Juliaca massacre

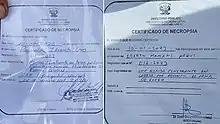
Autopsy documents showing cause of deaths by firearm projectiles

Investigations of bullet fragments present in 9 individuals killed in the protests showed that 6 of the dead had 7.62×39mm rounds in their bodies, 2 had metal pellets from shotguns present and 1 individual had a handgun bullet present; the remaining dead had entry and exit wounds, presumably due to being shot at close range. Videos and photographic evidence, according to "La República", showed that the PNP used long rifles to fire at demonstrators and individuals nearby. According to Dany Humpire Molina, former manager of Expertise at the Public Prosecutor's Office and a doctor in forensic science, "The projectiles seem to have been fired by AKM rifles, which is weapons used by the National Police, ... If the bullets were found inside the body, they are described as penetrating. When the shots are of a penetrating type, as is the case, they are long-distance. And if the necropsy protocol determines that they went from behind, it means that, at the time of the shooting, the demonstrators were running, fleeing". The forensic doctor also noted that the bullets were "coated", showing that they were not for civilian use.